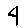
Label: 4